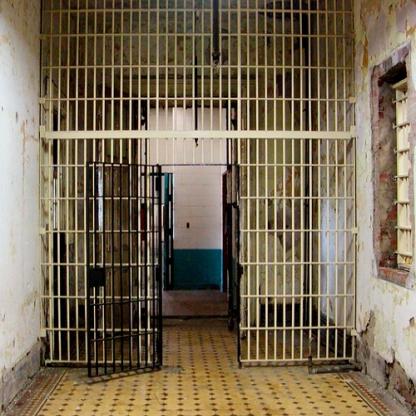
Scene: Indoor